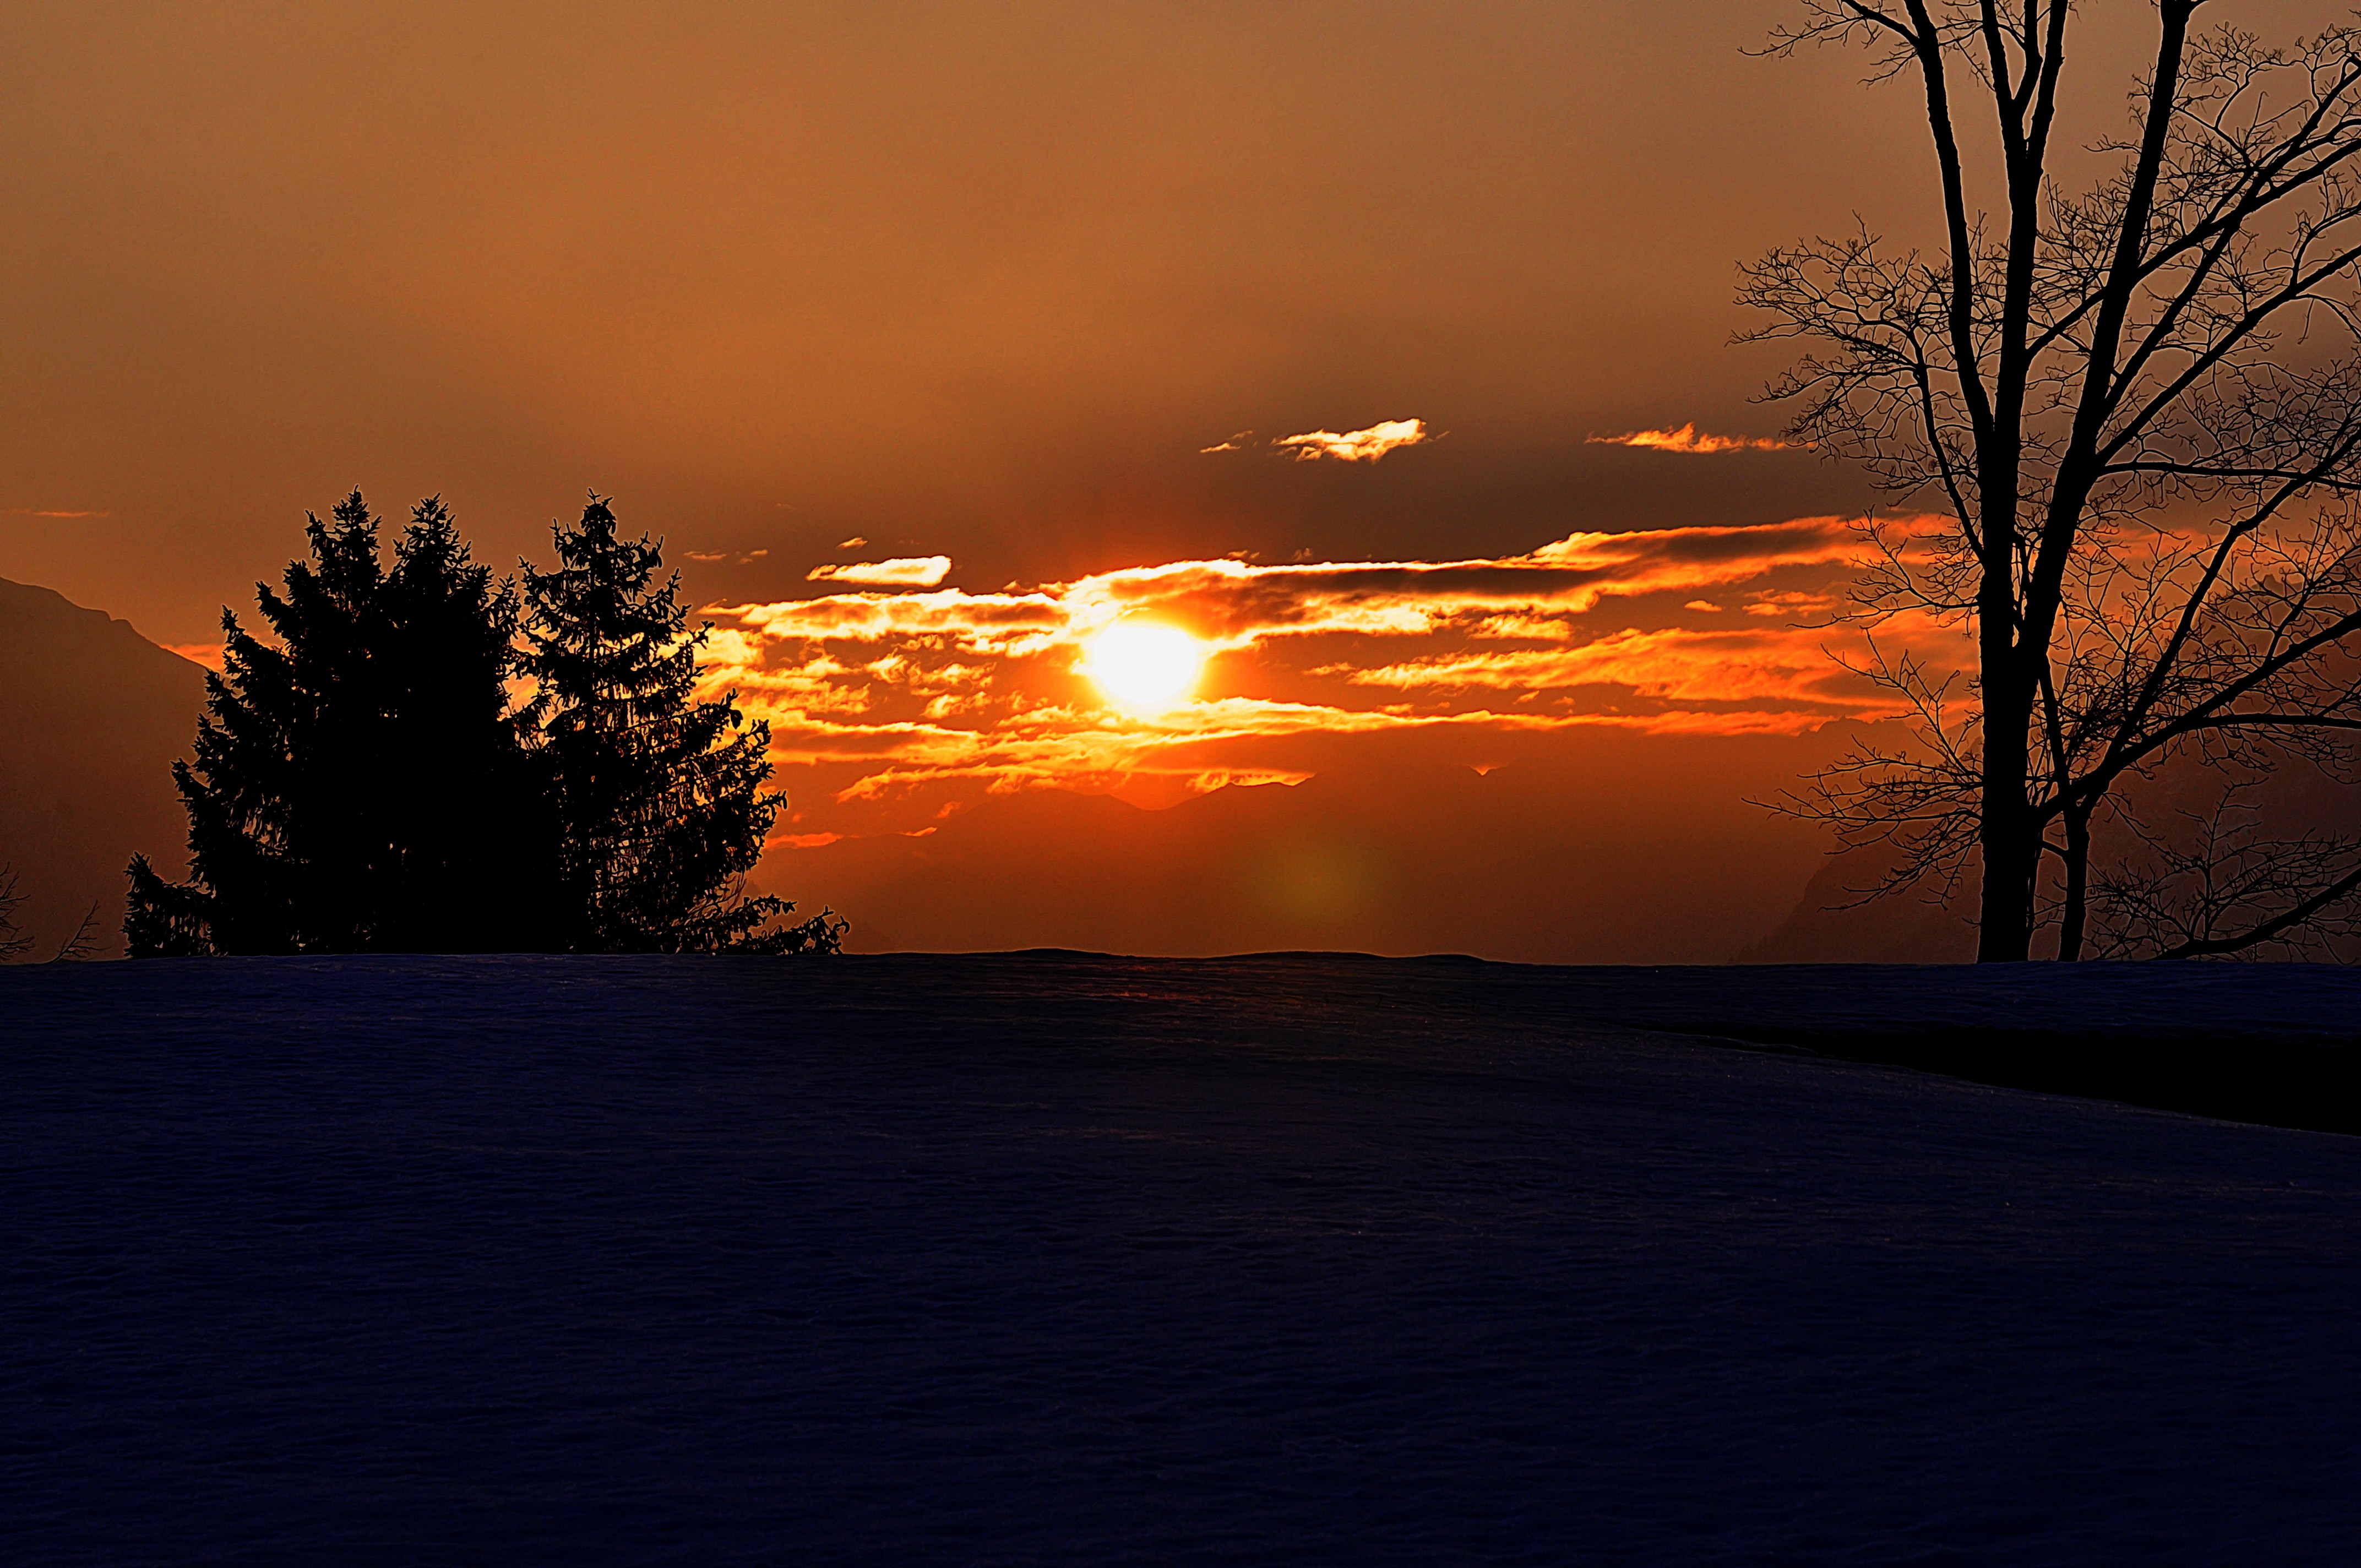
landscape, horizon, cloud, sky, sun, sunrise, sunset, sunlight, morning, dawn, atmosphere, dusk, evening, lighting, skies, outlook, abendstimmung, afterglow, evening sky, astronomical object, atmospheric phenomenon, red sky at morning